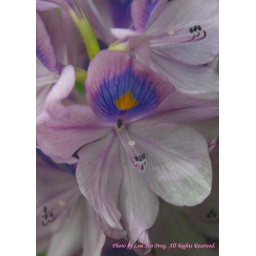
Wonderfully coloured with blue and yellow in the middle of light purple colour.